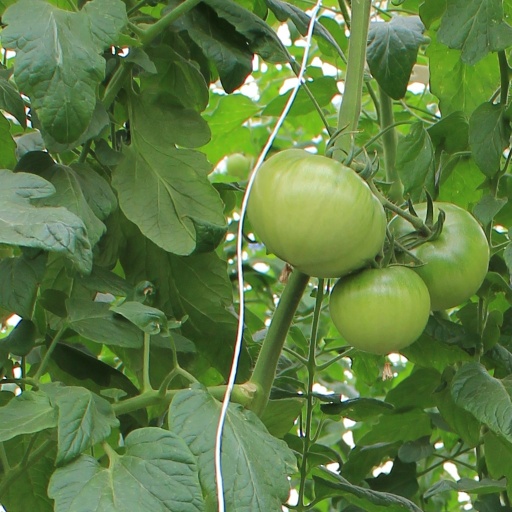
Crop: tomato